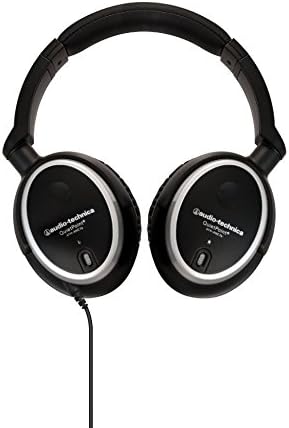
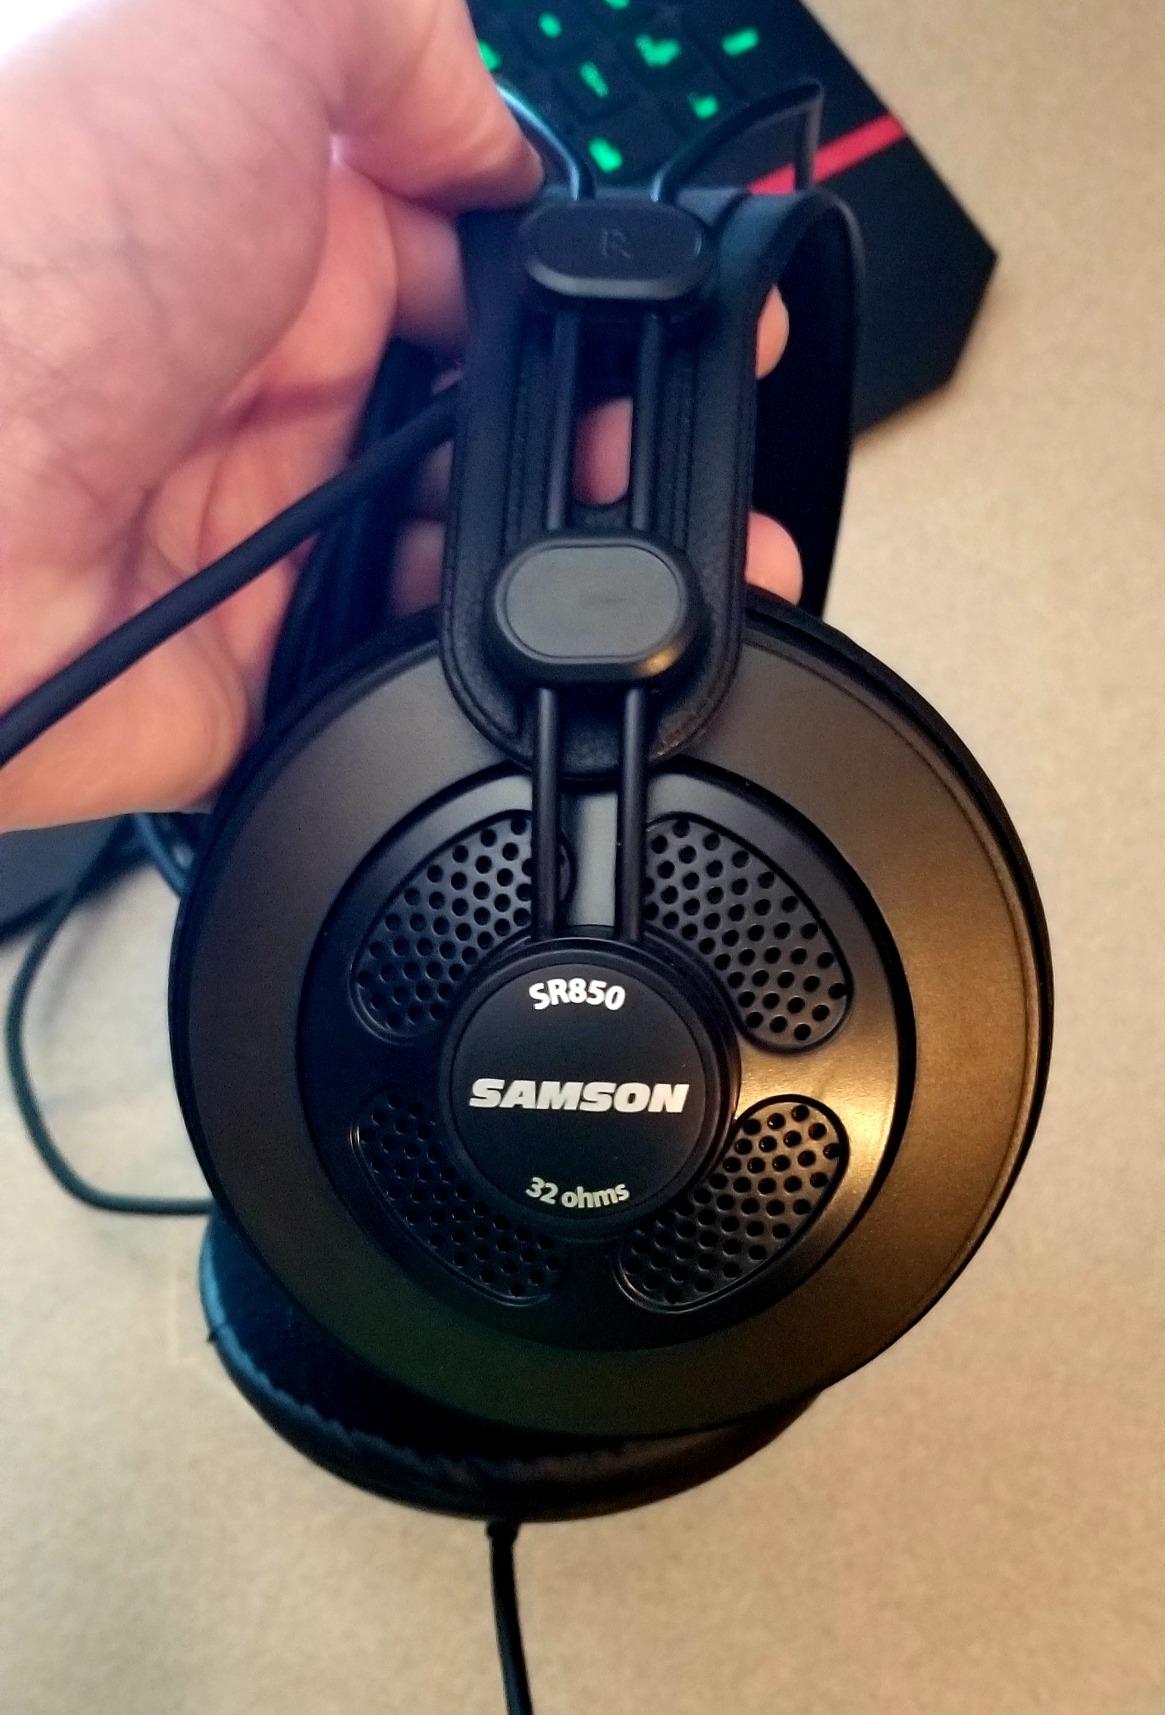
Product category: headphones
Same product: no